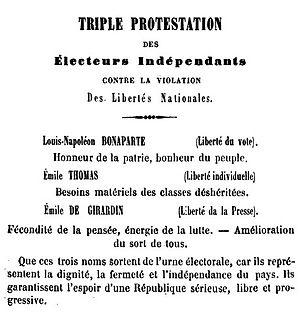
Affiche d'Émile Thomas pour les élections complémentaires de septembre 1848 (Les Affiches rouges, reproduction exacte et histoire critique de toutes les affiches ultra-républicaines placardées sur les murs de Paris depuis le 24 février 1848, Paris, Giraud et Dagneau, 1851, p. 273).
Pierre-Émile Thomas, dit Thomas-Payen, né à Paris en 1822 et mort à Marseille le 13 juin 1880, est un chimiste et ingénieur civil français, connu pour avoir été le premier directeur des Ateliers nationaux en 1848.